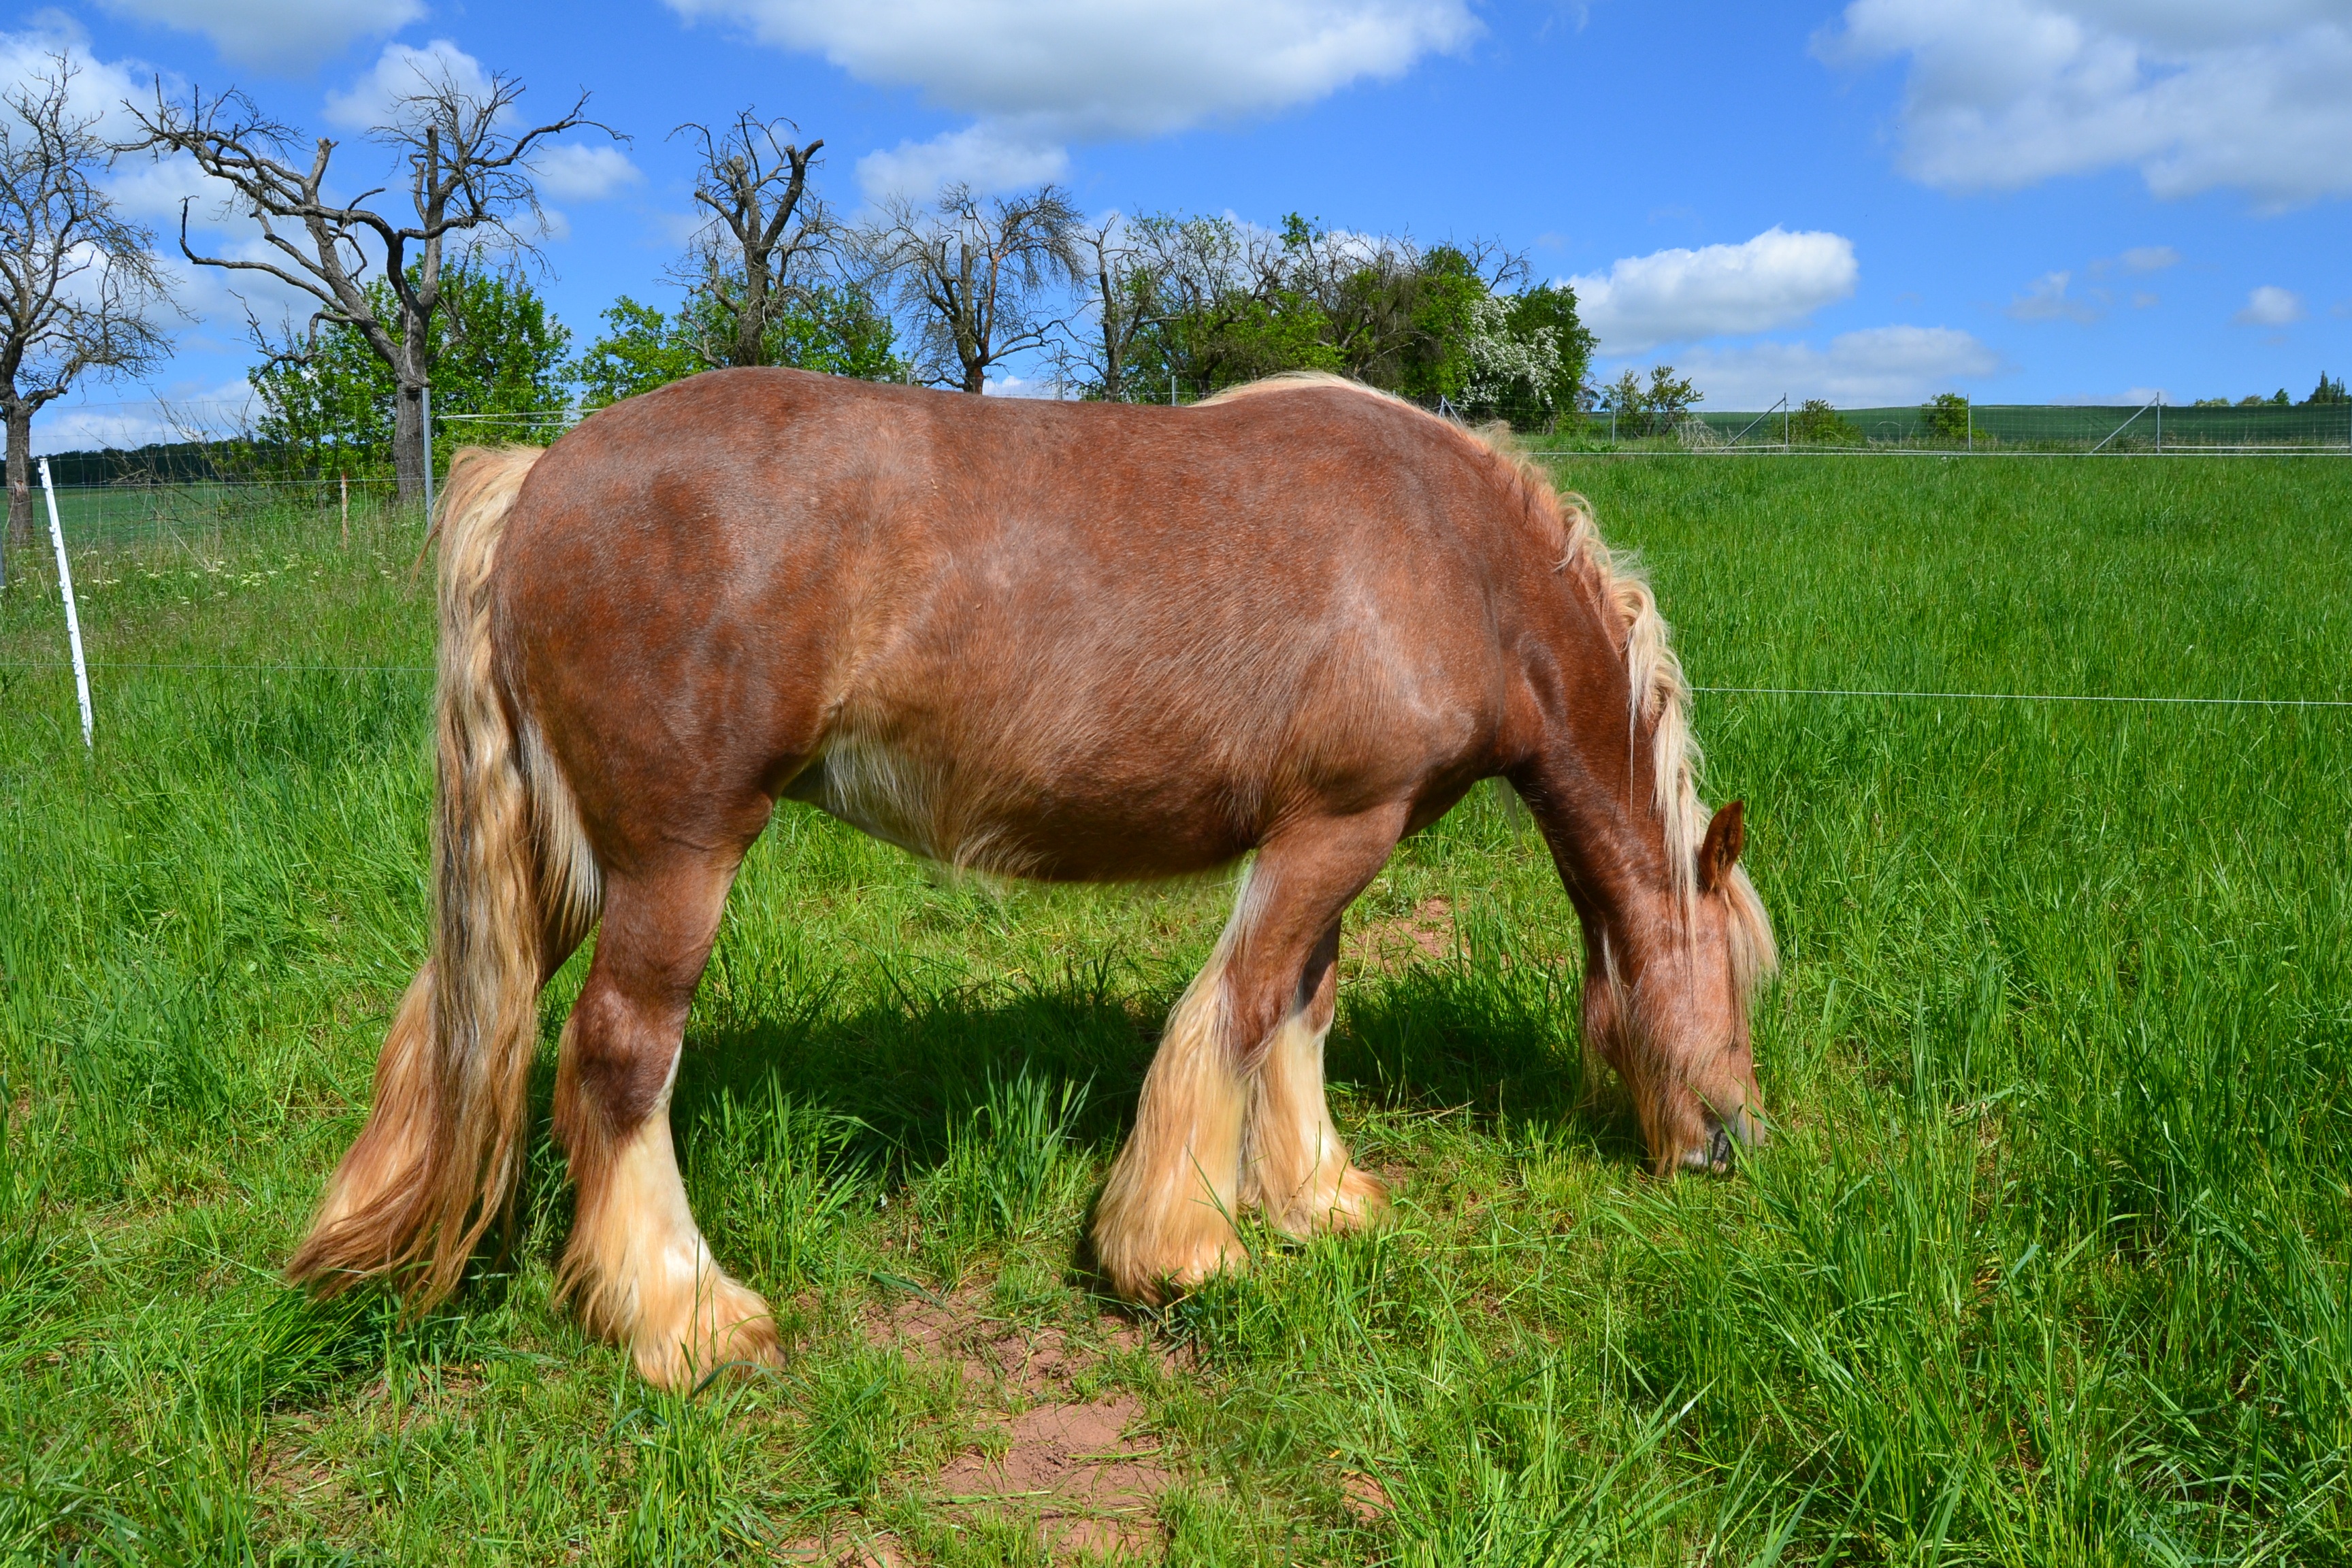
grass, field, meadow, prairie, pasture, grazing, horse, mammal, stallion, mane, eat, graze, grassland, vertebrate, mare, coupling, foal, animal world, colt, pack animal, horse pasture, horse like mammal, mustang horse